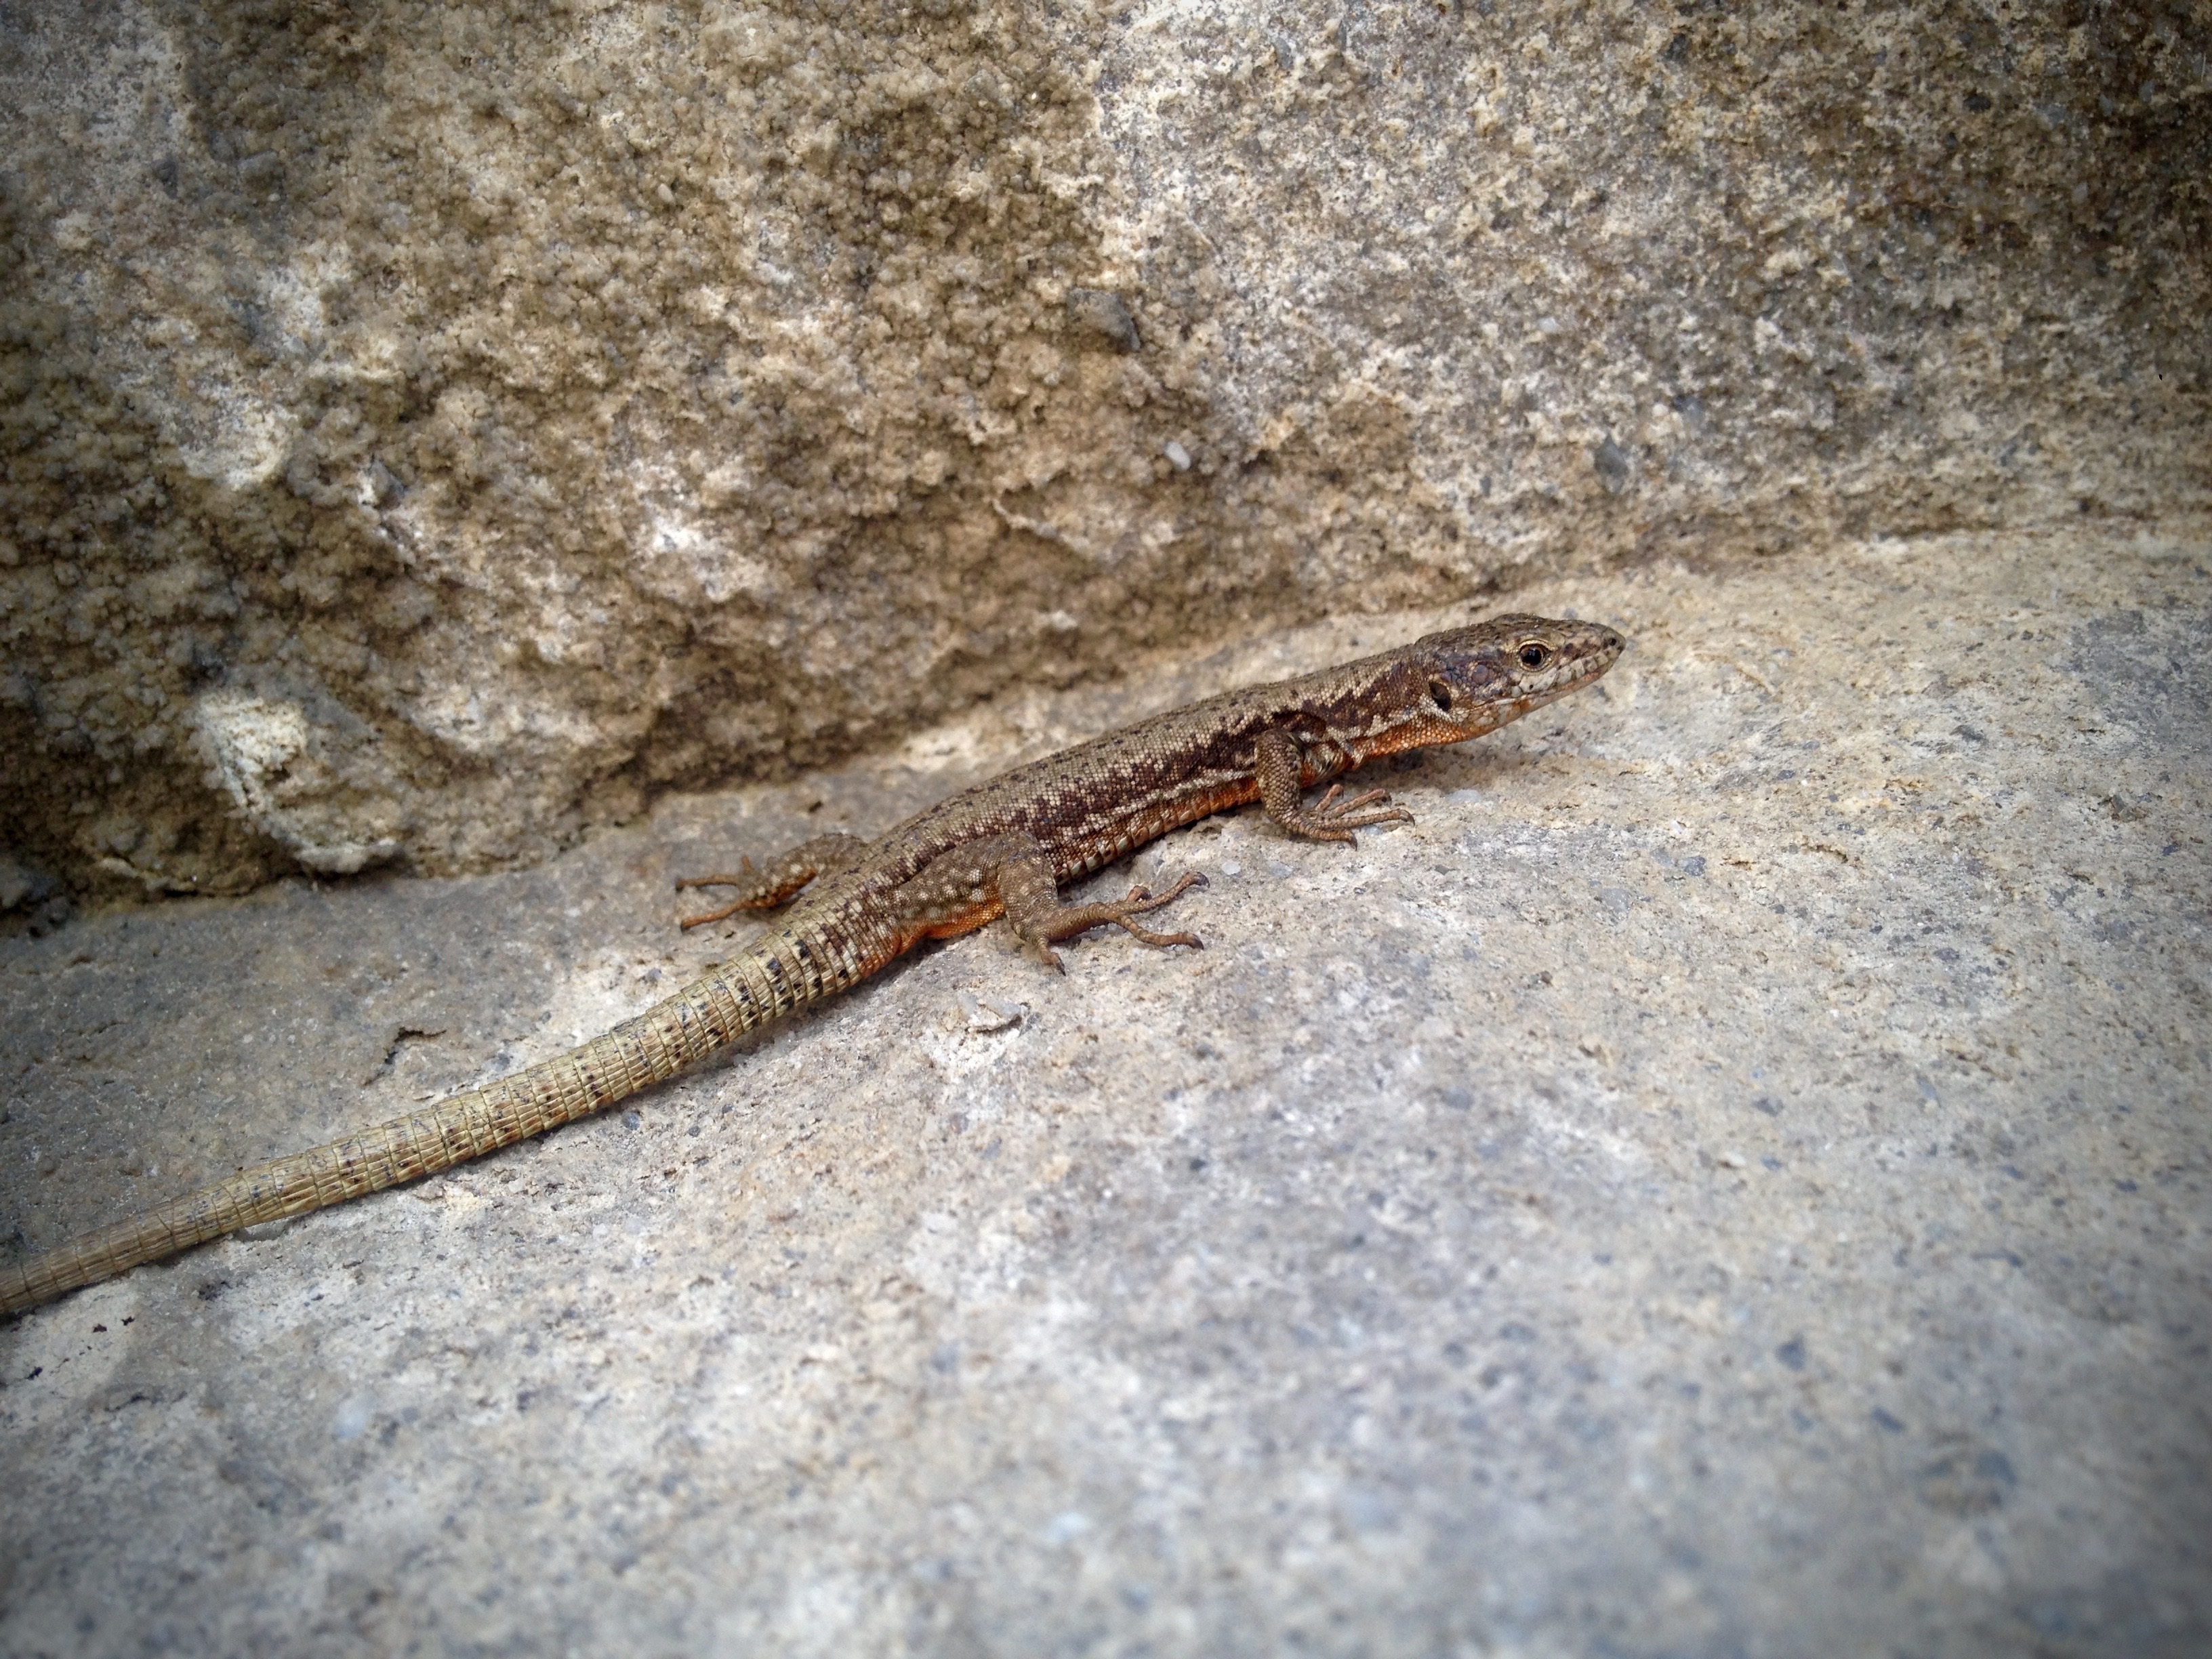
wildlife, reptile, fauna, lizard, vertebrate, scaled reptile, lacertidae